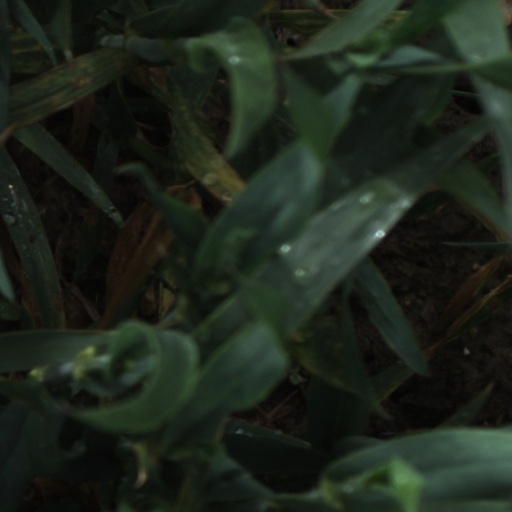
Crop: wheat